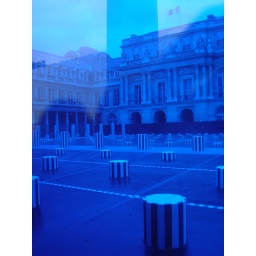
Daniel Buren 's black and white marble columns were installed in the Cours de Palais Royale in 1986.